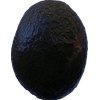
Label: black_avocado